United Russia

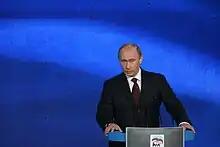
Speech by Party Chairman Vladimir Putin at the 11th Congress of United Russia, 21 November 2009

United Russia currently holds 340 of the 450 seats in the State Duma. It heads all five of the Duma's commissions, and holds 14 of the 26 committee chairmanships, and 10 of the 16 seats in the Council of Duma, the Duma's steering committee. The speaker of the Duma is United Russia's Vyacheslav Volodin. The party has only informal influence in the upper house, the Federation Council, as the Council has rejected the use of political factions in decision making.